Denver's Art District on Santa Fe

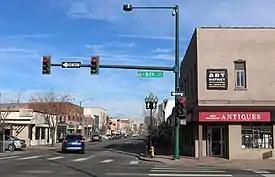
The Arts District, looking north along Santa Fe Drive from 8th Avenue.

The organization was formed in 2003 and became one of the first Certified Creative Districts in the state of Colorado in 2012.